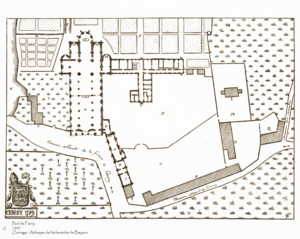
Plan de l'abbaye de Cerisy-la-Forêt (Par Paul de Farcy - 1888)
L'abbaye Saint-Vigor de Cerisy, plus communément appelée abbaye de Cerisy, est l'une des plus anciennes et des plus importantes abbayes de Normandie. Située à Cerisy-la-Forêt, elle était régie par la règle bénédictine. Elle portait le titre d'« abbaye royale ».